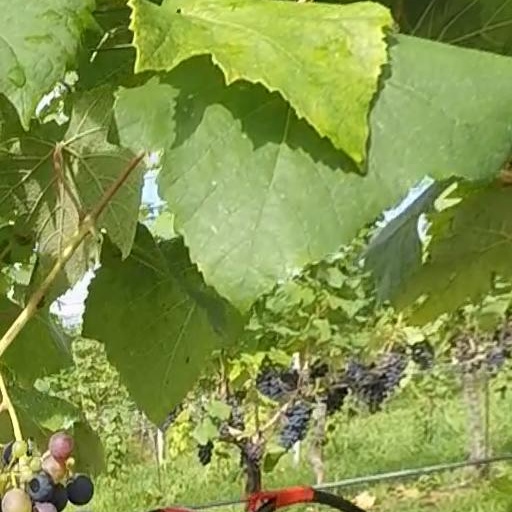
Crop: grape